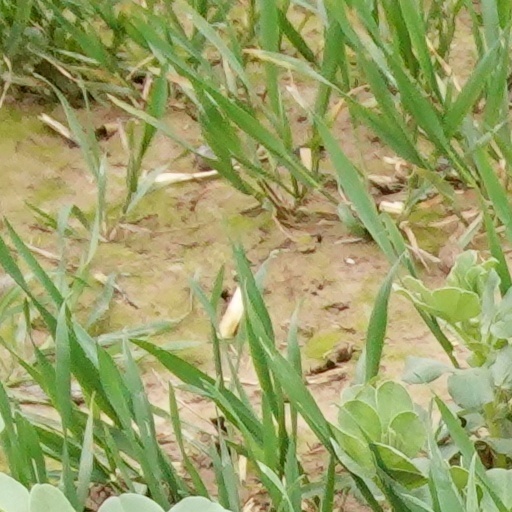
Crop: wheat